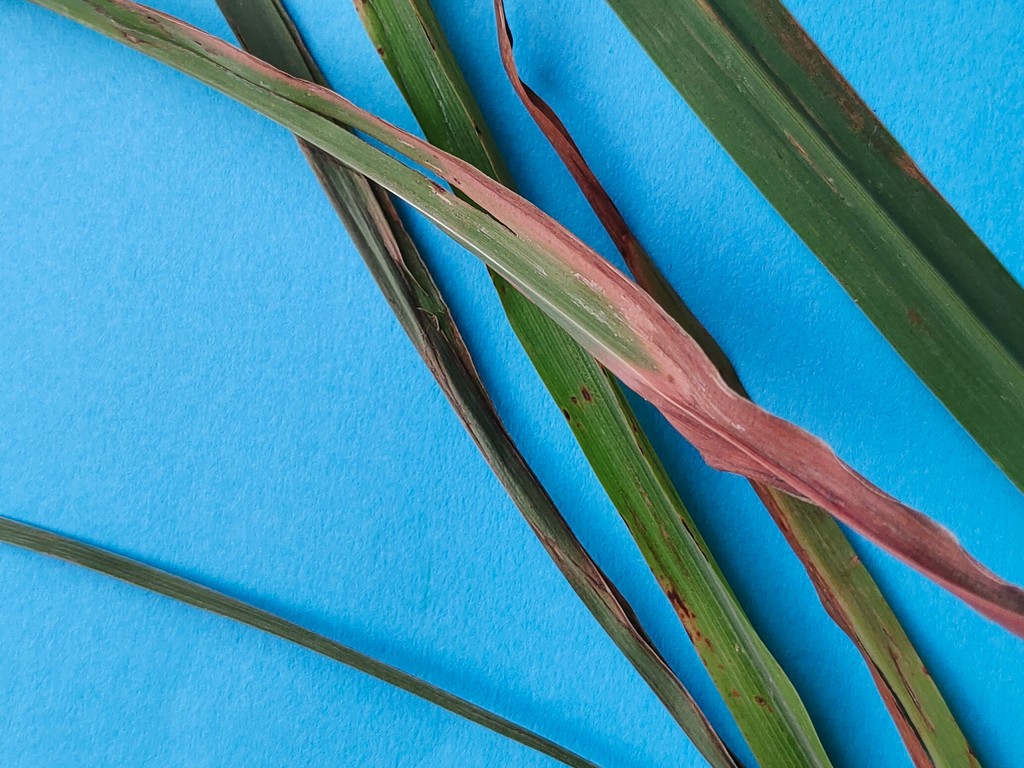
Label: Unhealthy